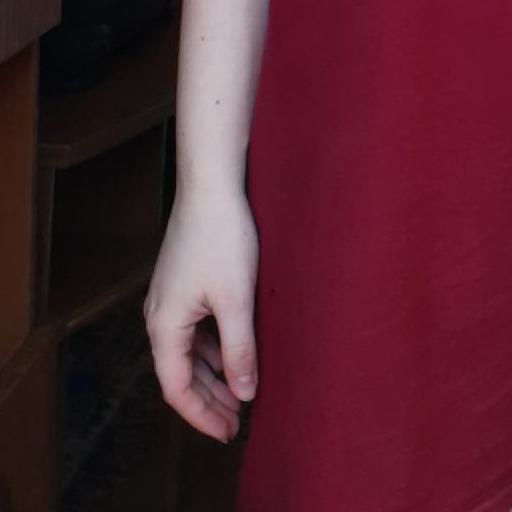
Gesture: no_gesture